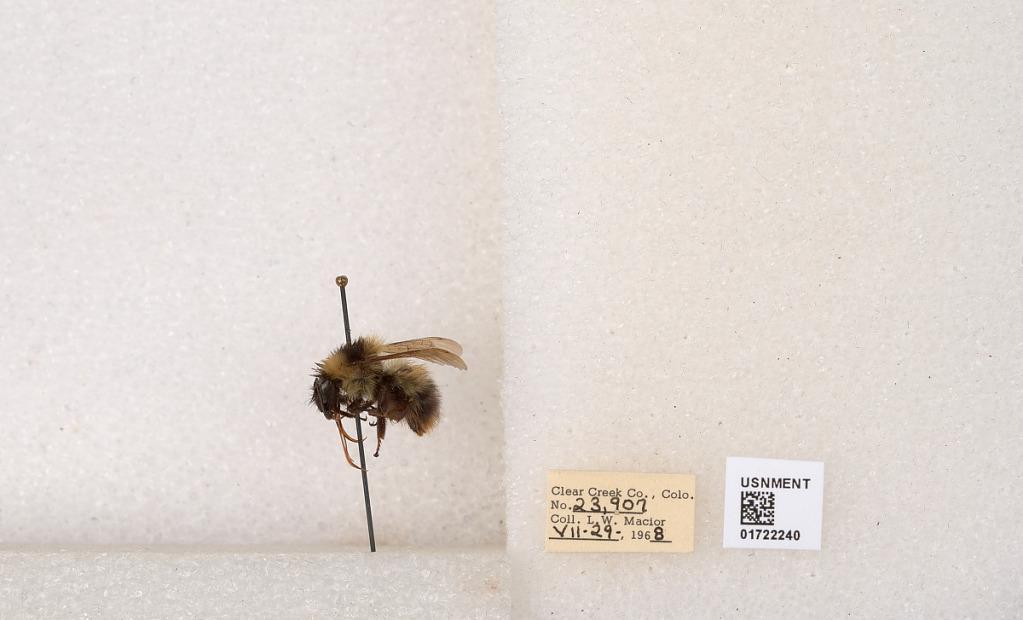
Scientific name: Bombus kirbyellus
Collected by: L. Macior
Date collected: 1968-7-29
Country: United States
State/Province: Colorado
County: Clear Creek
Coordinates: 39.6891, -105.644